Lovell Telescope

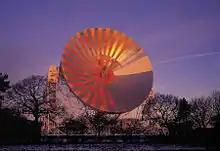
The Lovell telescope mid-resurfacing in 2002

The telescope bowl was originally going to have a wire mesh surface to observe at wavelengths between , so frequencies between 30 and 300 MHz; this was changed to a steel surface so that the telescope could observe at the hydrogen line, which was discovered in 1951. Also, in February 1954 Lovell and the Air Ministry met to see if funding could be made available for improving the accuracy of the dish so that it could be used on centimetre wavelengths, for research at these wavelengths for the Ministry as well as "other purposes". Although the funding was not ultimately made available from the Air Ministry, the planning process had already progressed, so this improvement was made anyway.